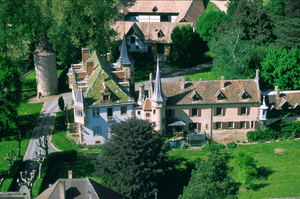
le château de Turckheim, à Dachstein, Bas-Rhin
Cet article recense une partie des monuments historiques du Bas-Rhin, en France.